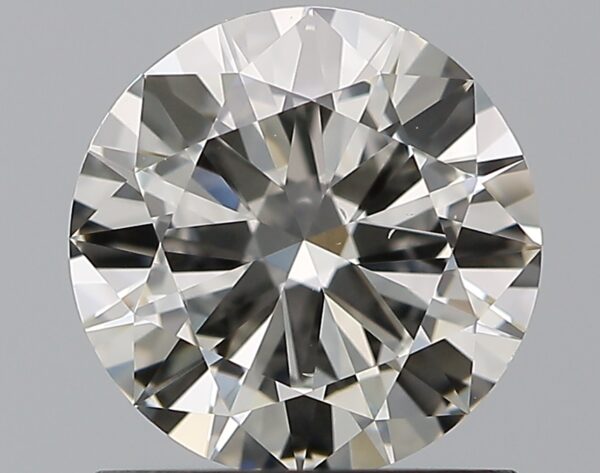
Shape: round
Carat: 1
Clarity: VS2
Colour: I
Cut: GD
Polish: EX
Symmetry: EX
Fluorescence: N
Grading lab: GIA
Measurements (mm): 6.57 x 6.61 x 3.73